1+1 (song)

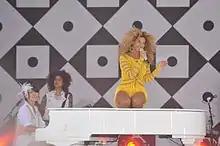
Beyoncé performing "1+1" on "Good Morning America" "Summer Concert Series"

It was reported in early August 2011 that Beyoncé was recording new music videos for several songs from "4", including "1+1" which was shot by August 3, 2011. The video premiered on August 26, 2011, on "E! News" at 7:00 pm EST/PST and it was posted on Beyoncé's website one hour later. It was directed by Beyoncé herself, alongside Laurent Briet and Ed Burke. The video was described by her official website as "the story of love at its best. It's about commitment and fulfillment and it's Beyoncé at her most beautiful. The video experiments with psychedelic visual effects and innovative lighting that gives the clip a cinematic feel." The music video for the song is four and a half minutes long. The director's cut of "1+1" was released on November 1, 2011. It features slightly different scenes to the original.